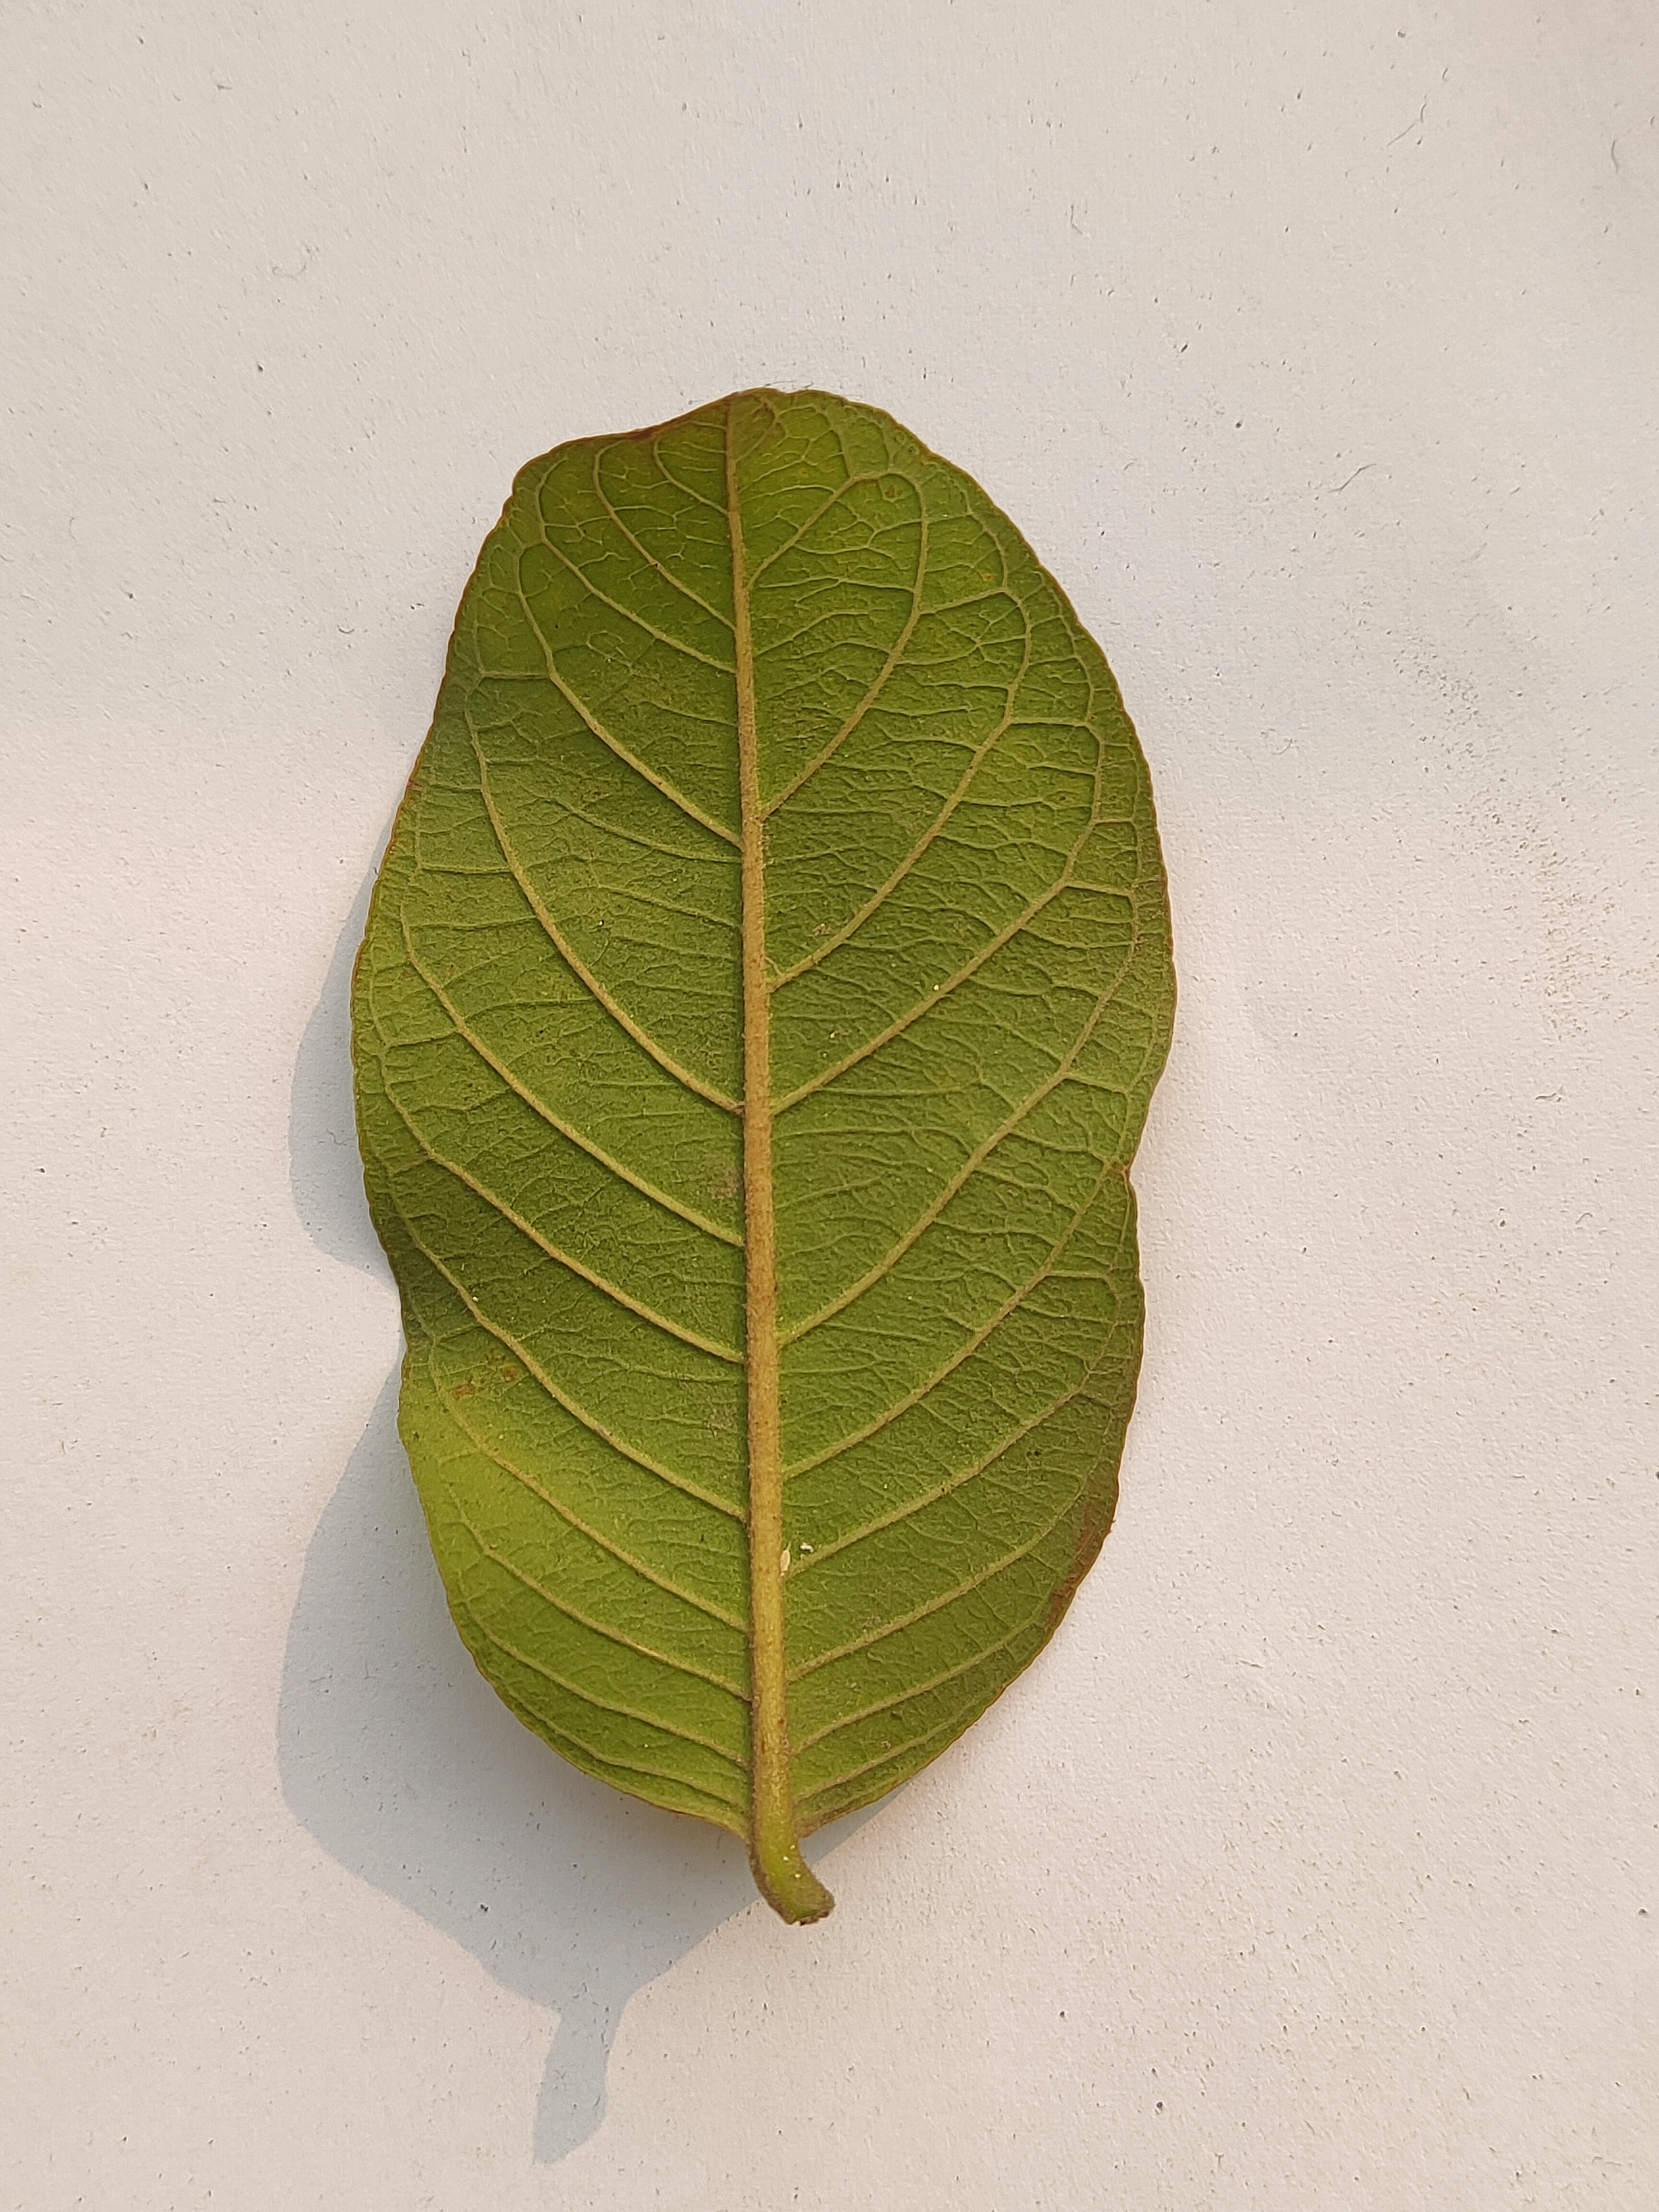
Leaf variety: Guava